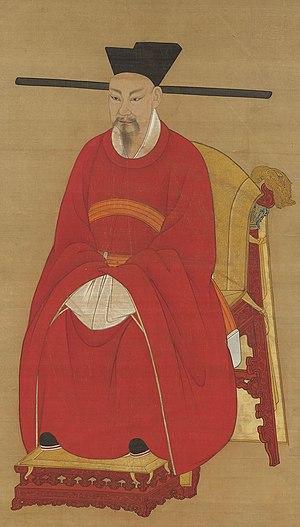
La dynastie Song est une dynastie impériale de Chine qui a succédé à la Période des Cinq Dynasties et des Dix Royaumes et précédé la dynastie Yuan, qui renverse les Song en 1279. Cette dynastie est divisée deux époques, les Song du Nord et les Song du Sud, qui sont séparées par la conquête du Nord de la Chine par la dynastie Jin en 1127. Entre ces deux périodes, la capitale impériale des Song passe de Bianjing vers Li'an.
Lizong, né Zhao Yun, est le quatorzième empereur de la dynastie Song, et le cinquième des Song du Sud. Il régna de 1224 à 1264. Sous son règne, les Jin de Chine du Nord sont vaincus par l'alliance entre les Song du Sud et les Mongols de Gengis Khan.
La conquête mongole de la Chine méridionale des Song est la dernière étape de la soumission de la Chine par les Mongols de la tribu de Gengis Khan. Gouvernant déjà le nord depuis 1234, ils parviennent sous Kubilai Khan à réunifier l'ensemble de la Chine, qu'ils gouverneront jusqu'à la fin de la dynastie Yuan en 1368. Le point culminant de cette conquête est la reddition de Hangzhou en 1276.